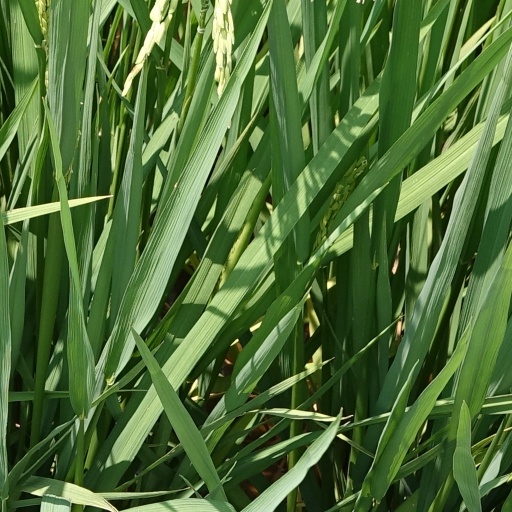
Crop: rice